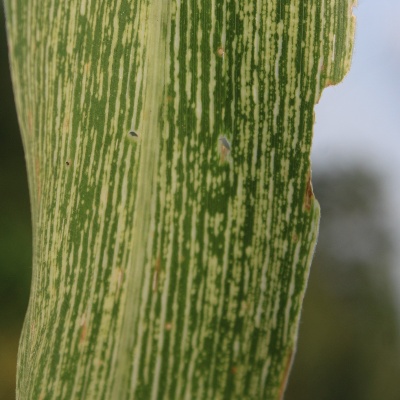
Crop: Maize
Condition: streak virus